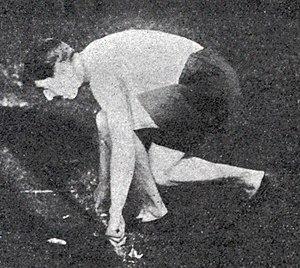
L'Américain Thibuld Hammond, du Racing Club de France, en 1901 (champion de France du 100 mètres en 1900 et 1901, plus alors du Prix Ravaut du RCF sur 200 mètres).
Les Championnats de France d'athlétisme 1901 ont eu lieu le 23 juin 1901 à la Croix-Catelan de Paris.